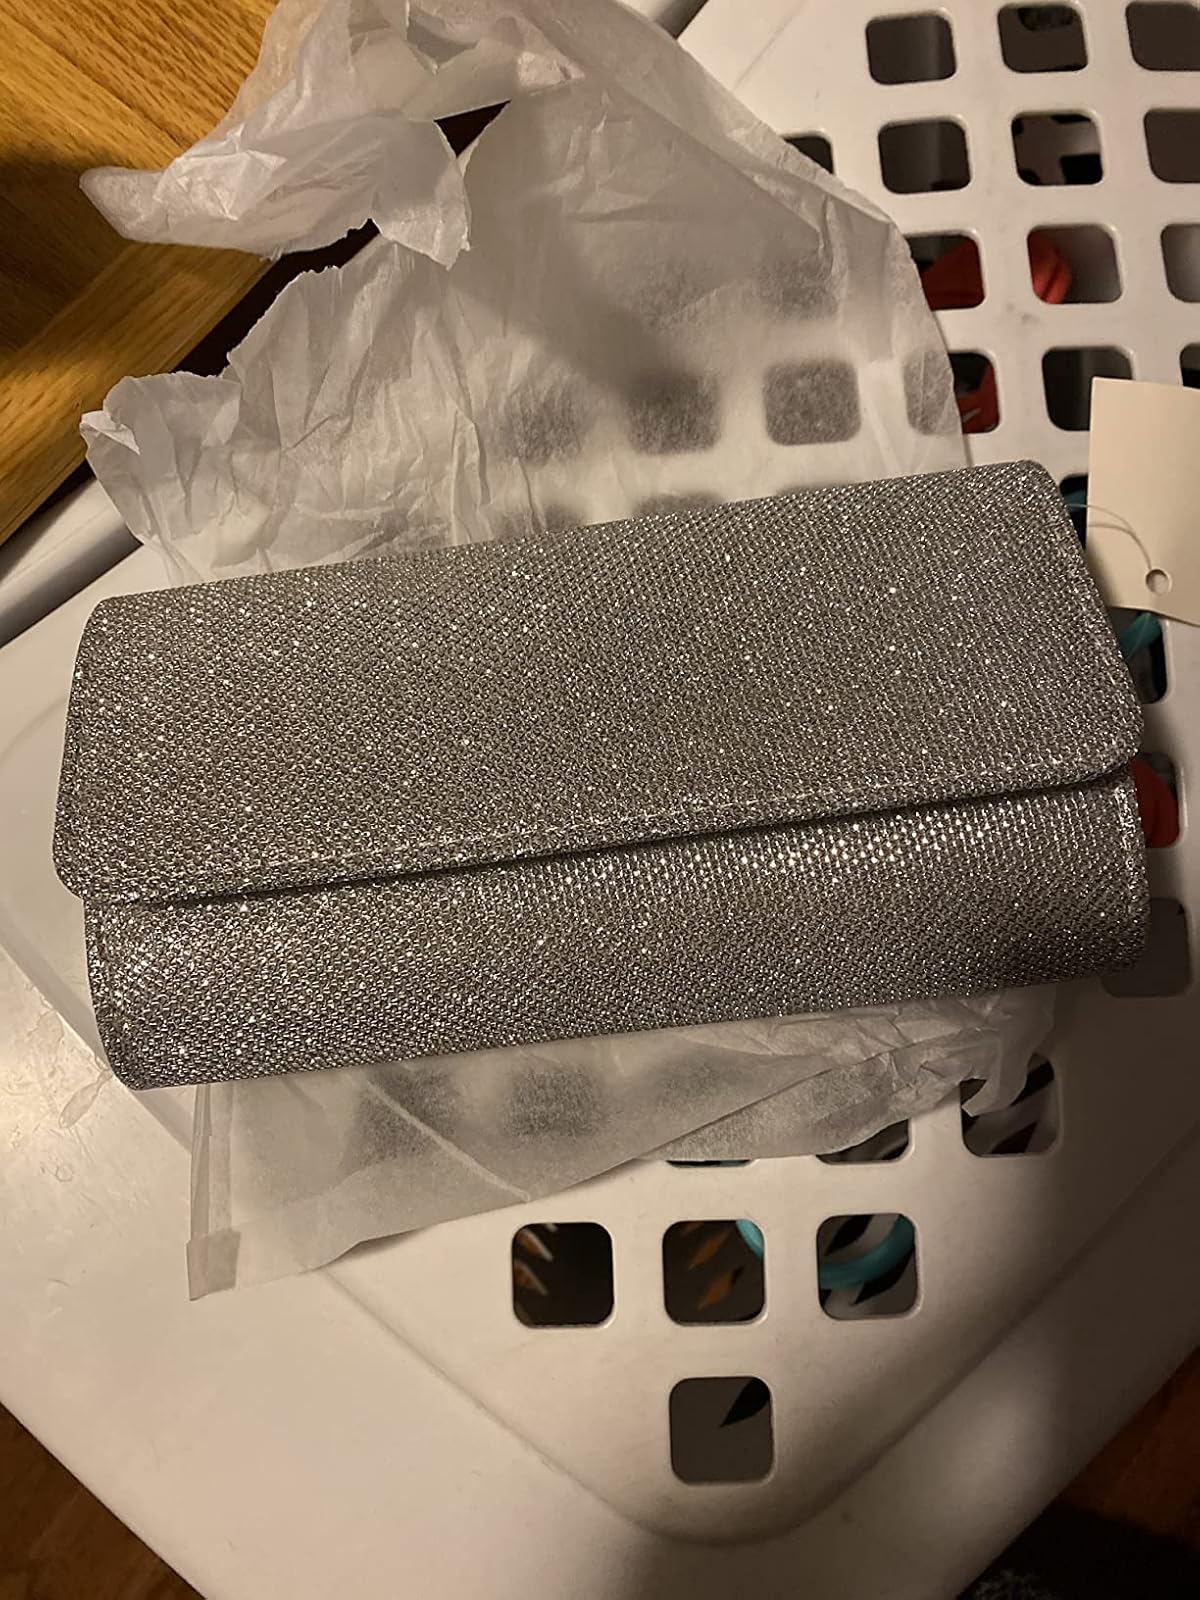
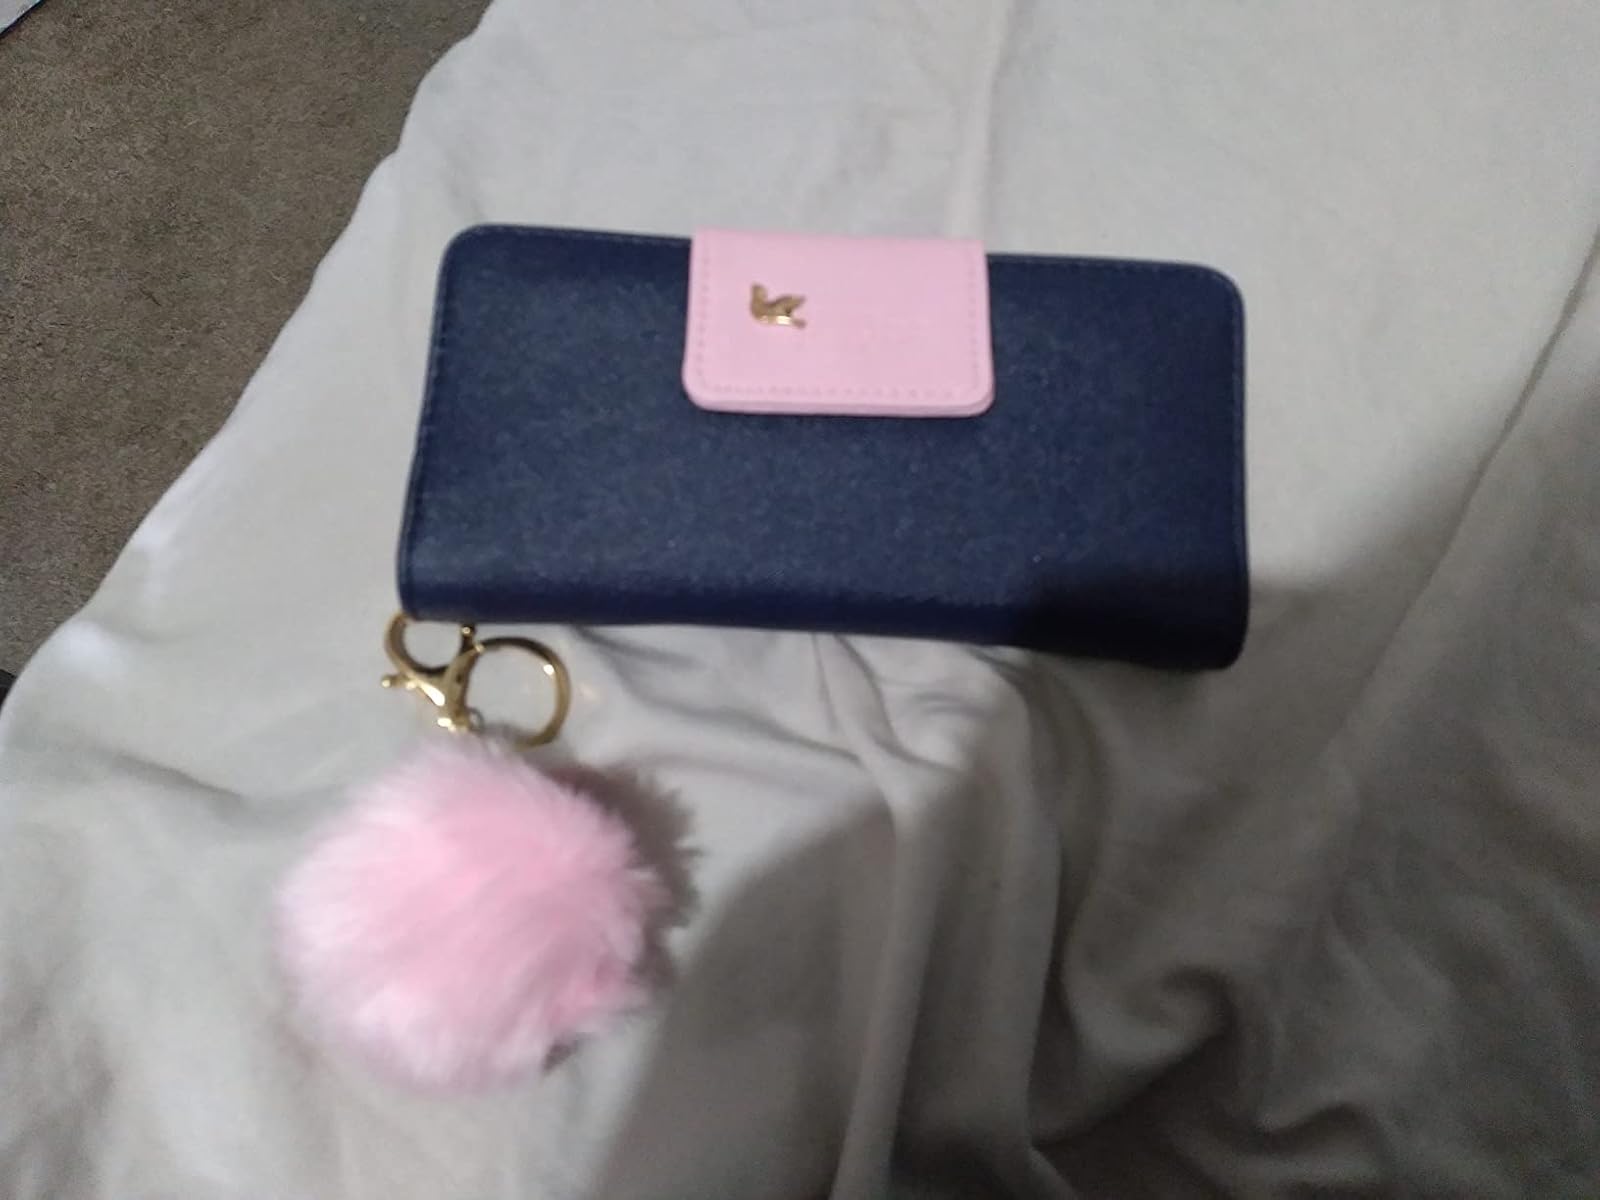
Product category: accessories_handbag
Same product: no